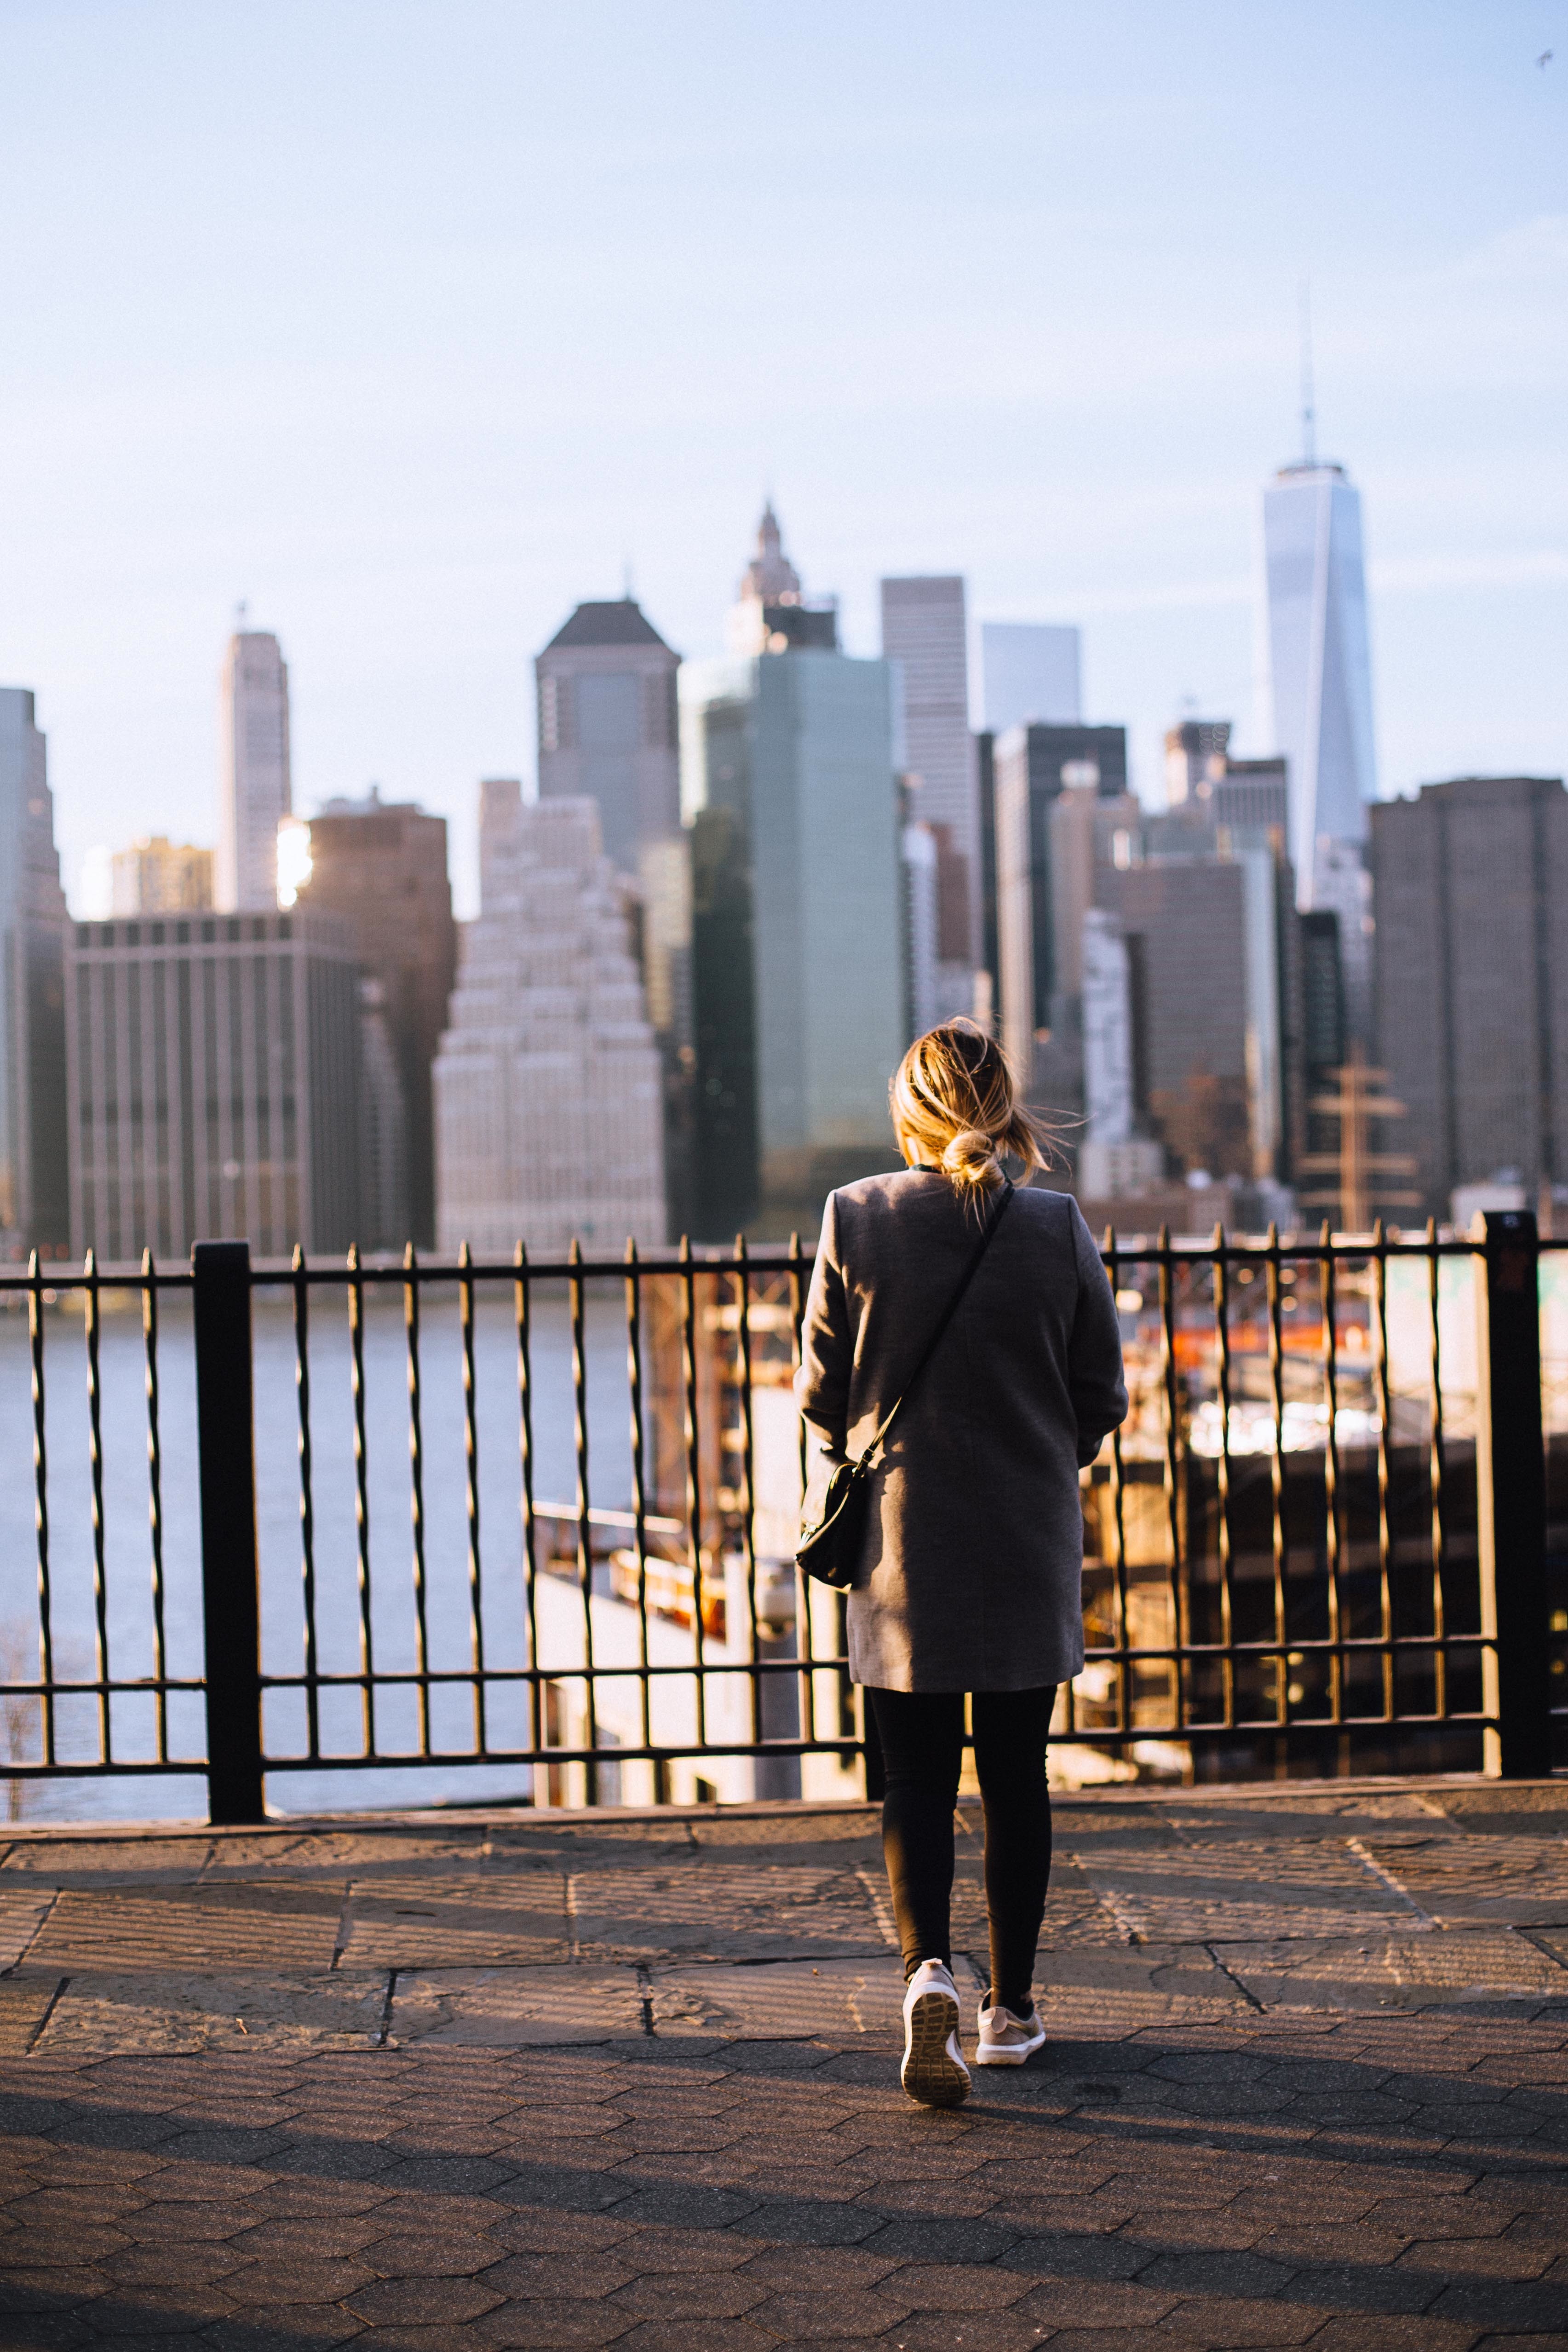
road, street, city, spring, photograph